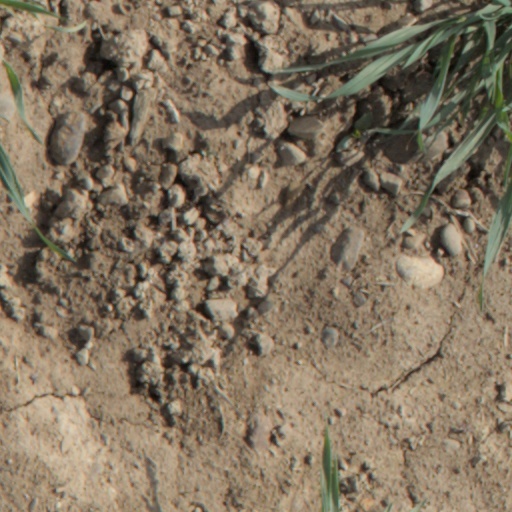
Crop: wheat